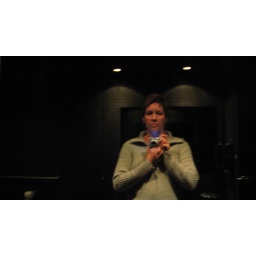
SP in a very dark, black bathroom